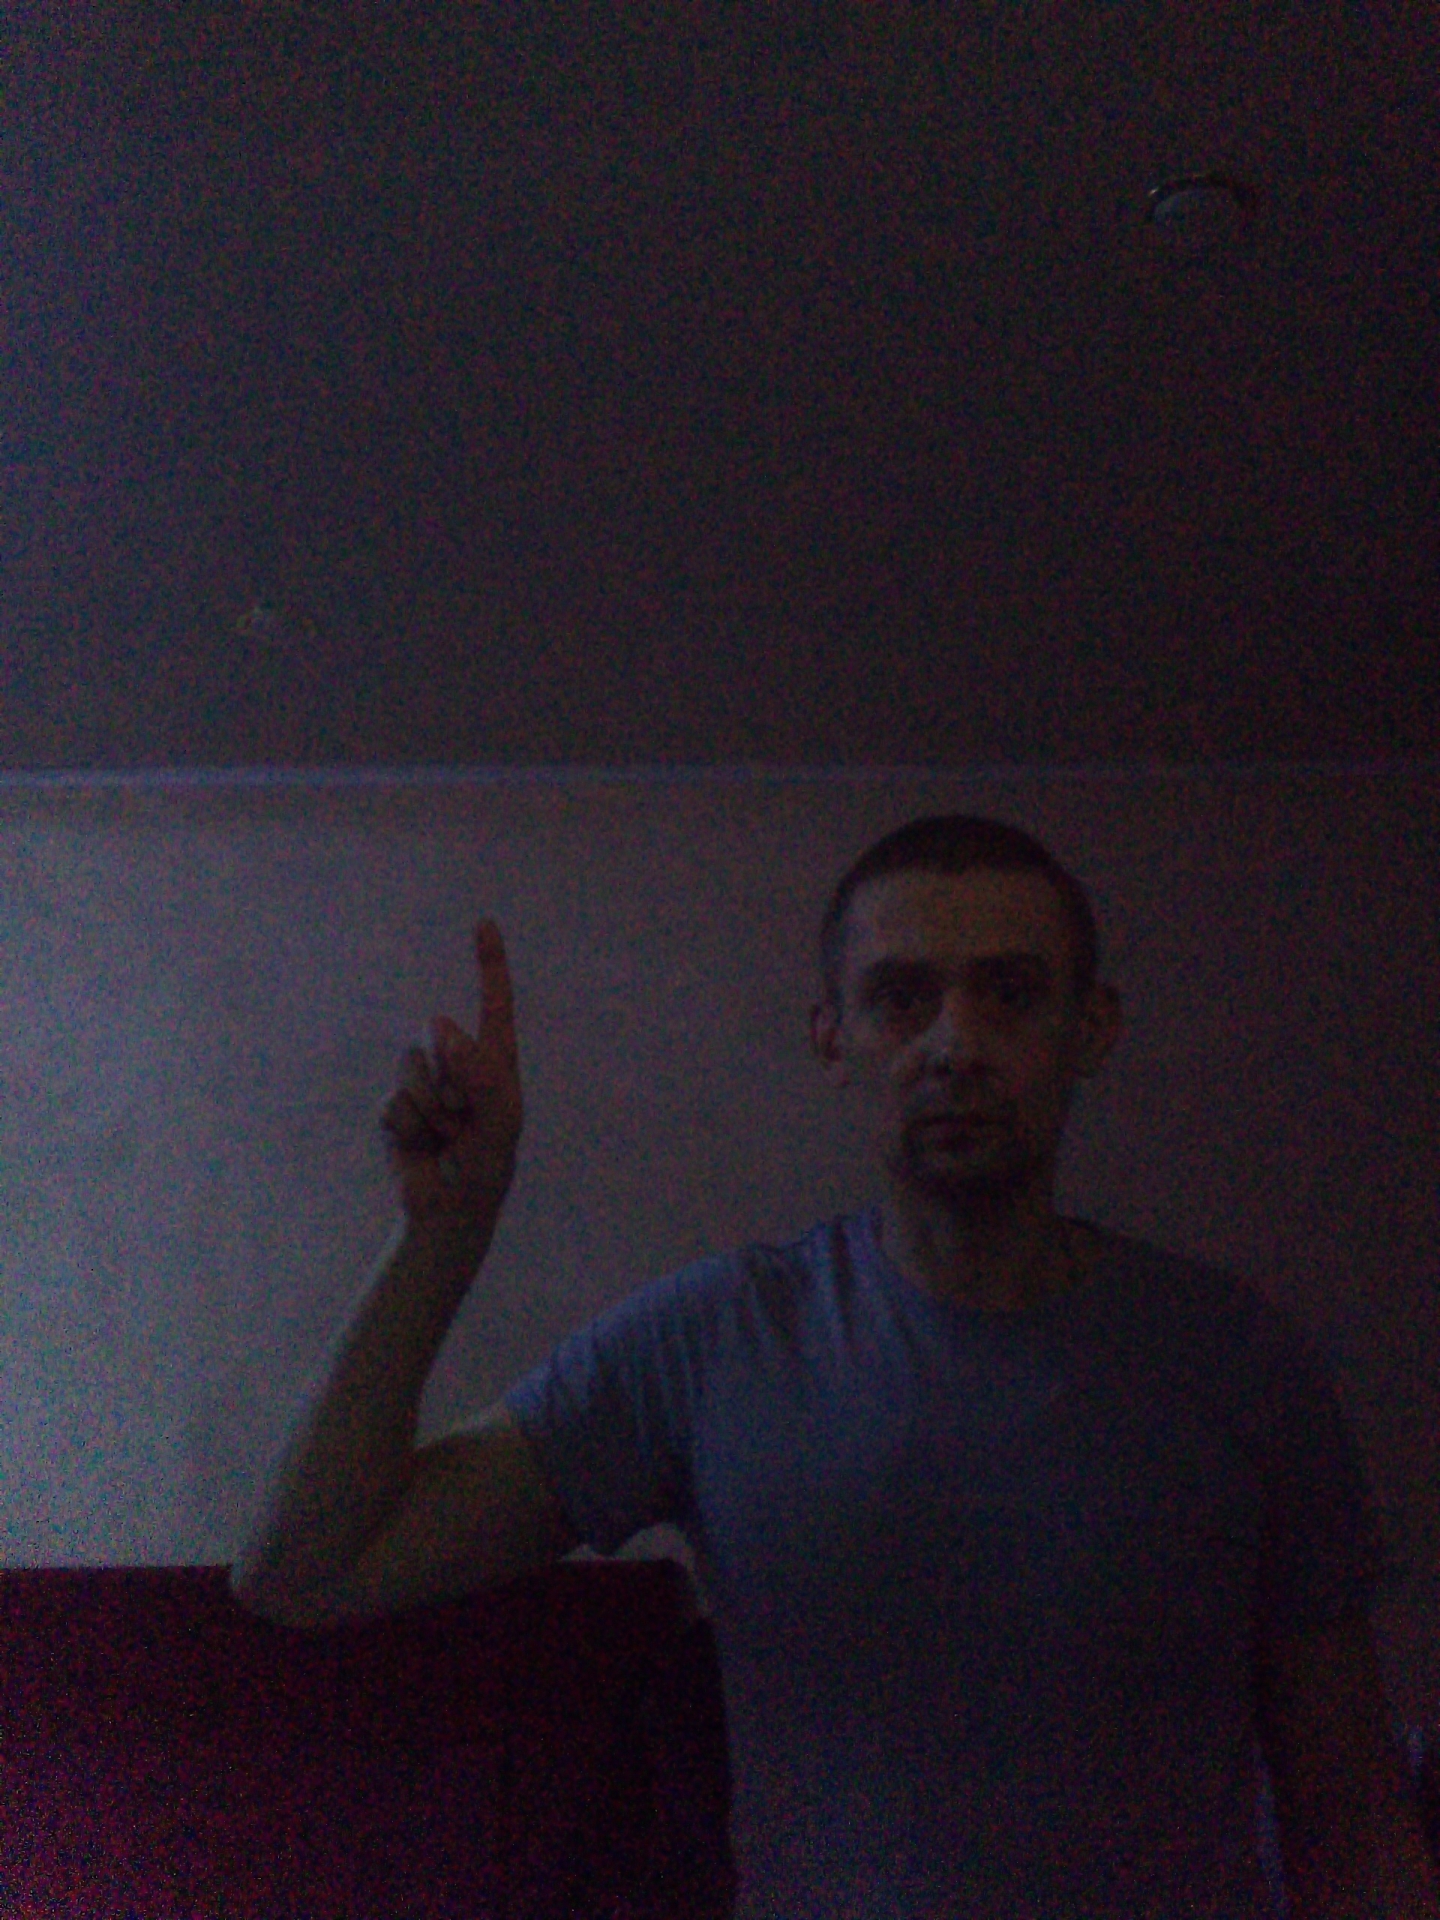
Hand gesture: one